Colombo

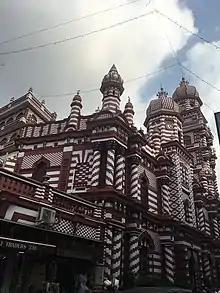
The Red Mosque

The two World Trade Centre towers used to be the most recognised landmarks of the city. Before they were completed in 1997, the adjacent Bank of Ceylon tower was the tallest structure and the most prominent city landmark. Before the skyscrapers were built, the Old Parliament Building that stood in the Fort district with the Old Colombo Lighthouse close to it used to be the tallest building. Another important landmark is the Independence Hall at Independence Square in Cinnamon Gardens.